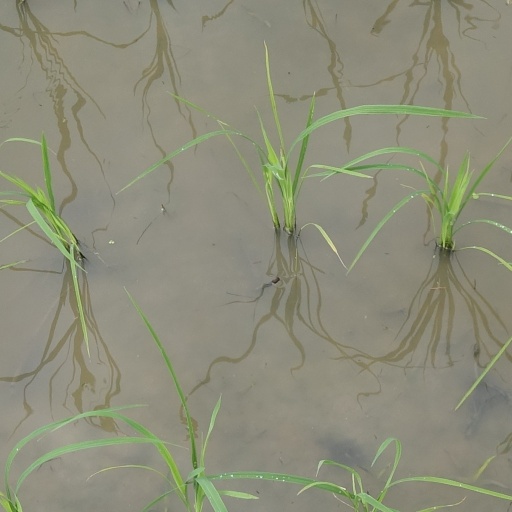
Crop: rice